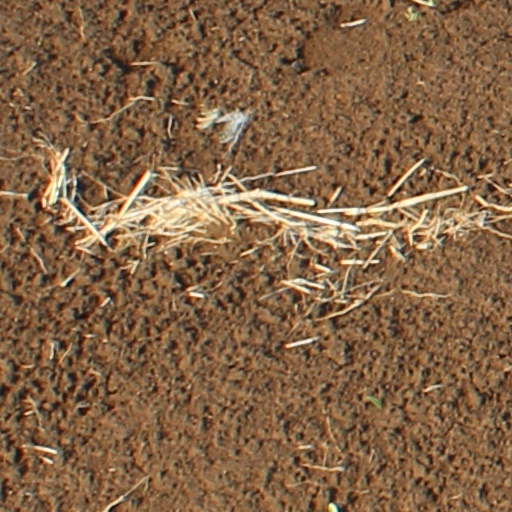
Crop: wheat